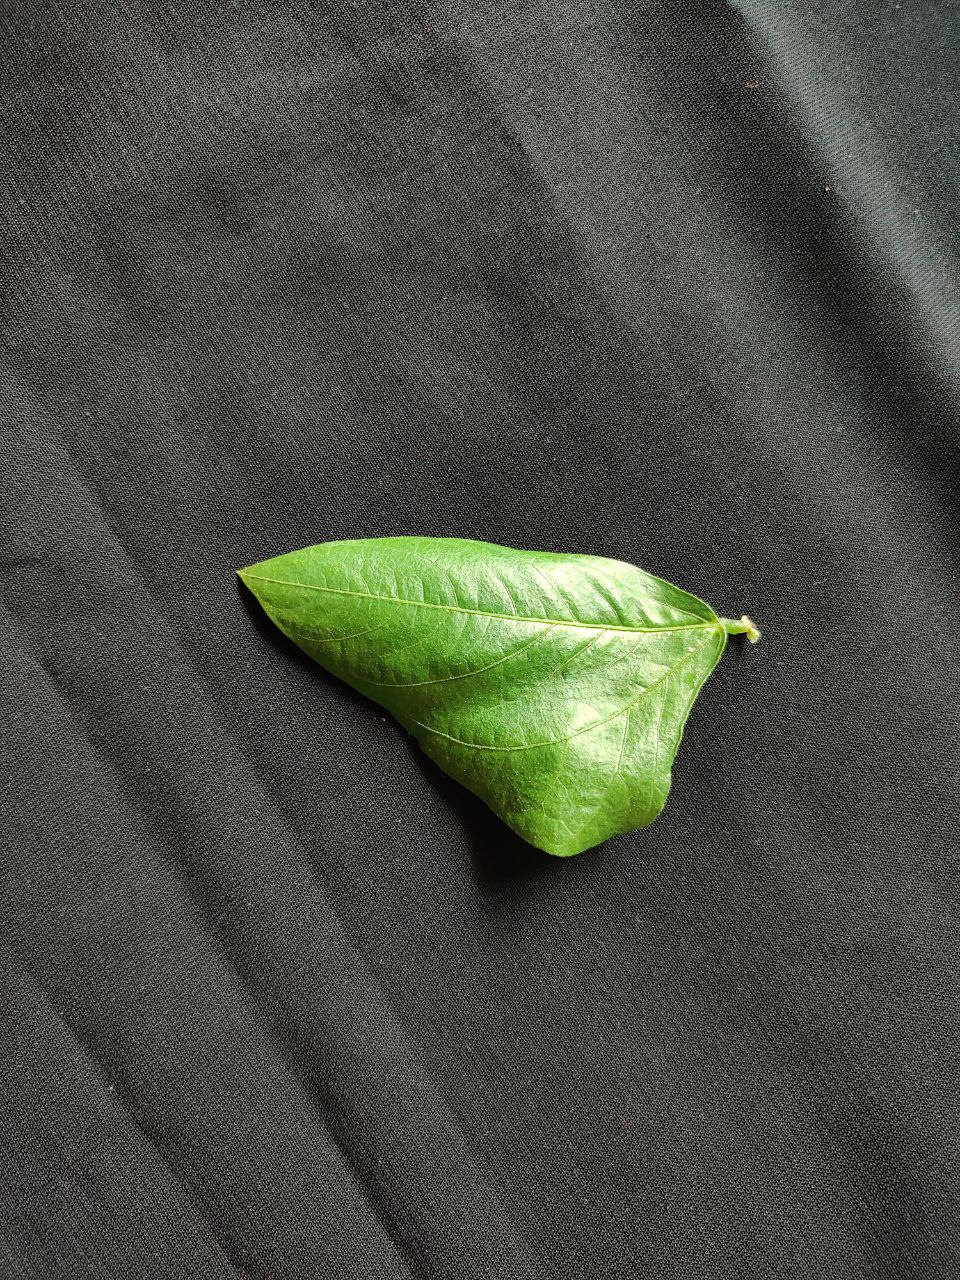
Crop: cowpea
Leaf condition: Fresh Leaf